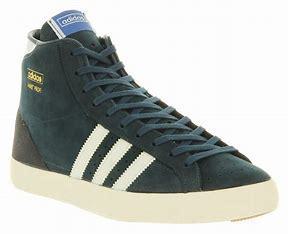
Brand: Adidas
Model: Basket Profi